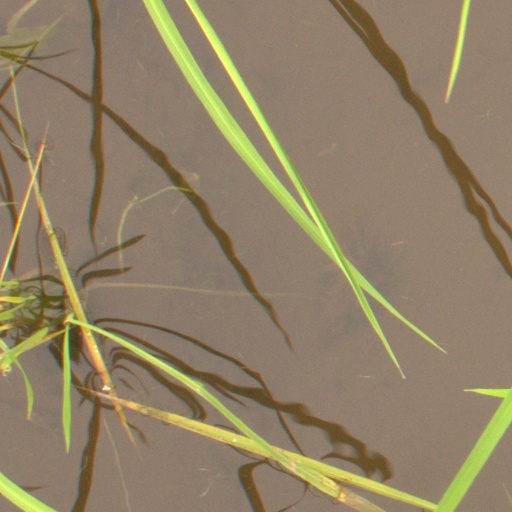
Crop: rice